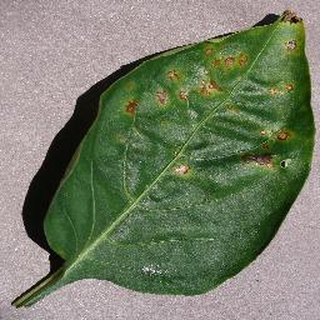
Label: bell_pepper_bacterial_spot